Zinc compounds

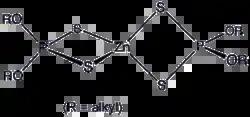
Structure of a monomeric zinc dialkyldithiophosphate

No fluoro complexes are known, but complexes with the other halides and with pseudohalides, [ZnX] and [ZnX] can be prepared. The case of the thiocyanate complex illustrates the class A character of the zinc ion as it is the N-bonded isomer, [Zn(NCS)]in contrast to [Cd(SCN)] which is S-bonded. Being a class-A acceptor does not preclude the formation of complexes with sulfur donors, as is shown by zinc dithiophosphate and the zinc finger complex (below).